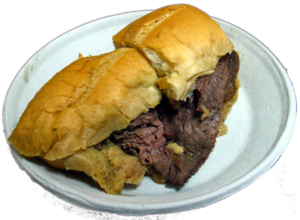
Cette page présente différents sandwichs et tartines existant à travers le monde.